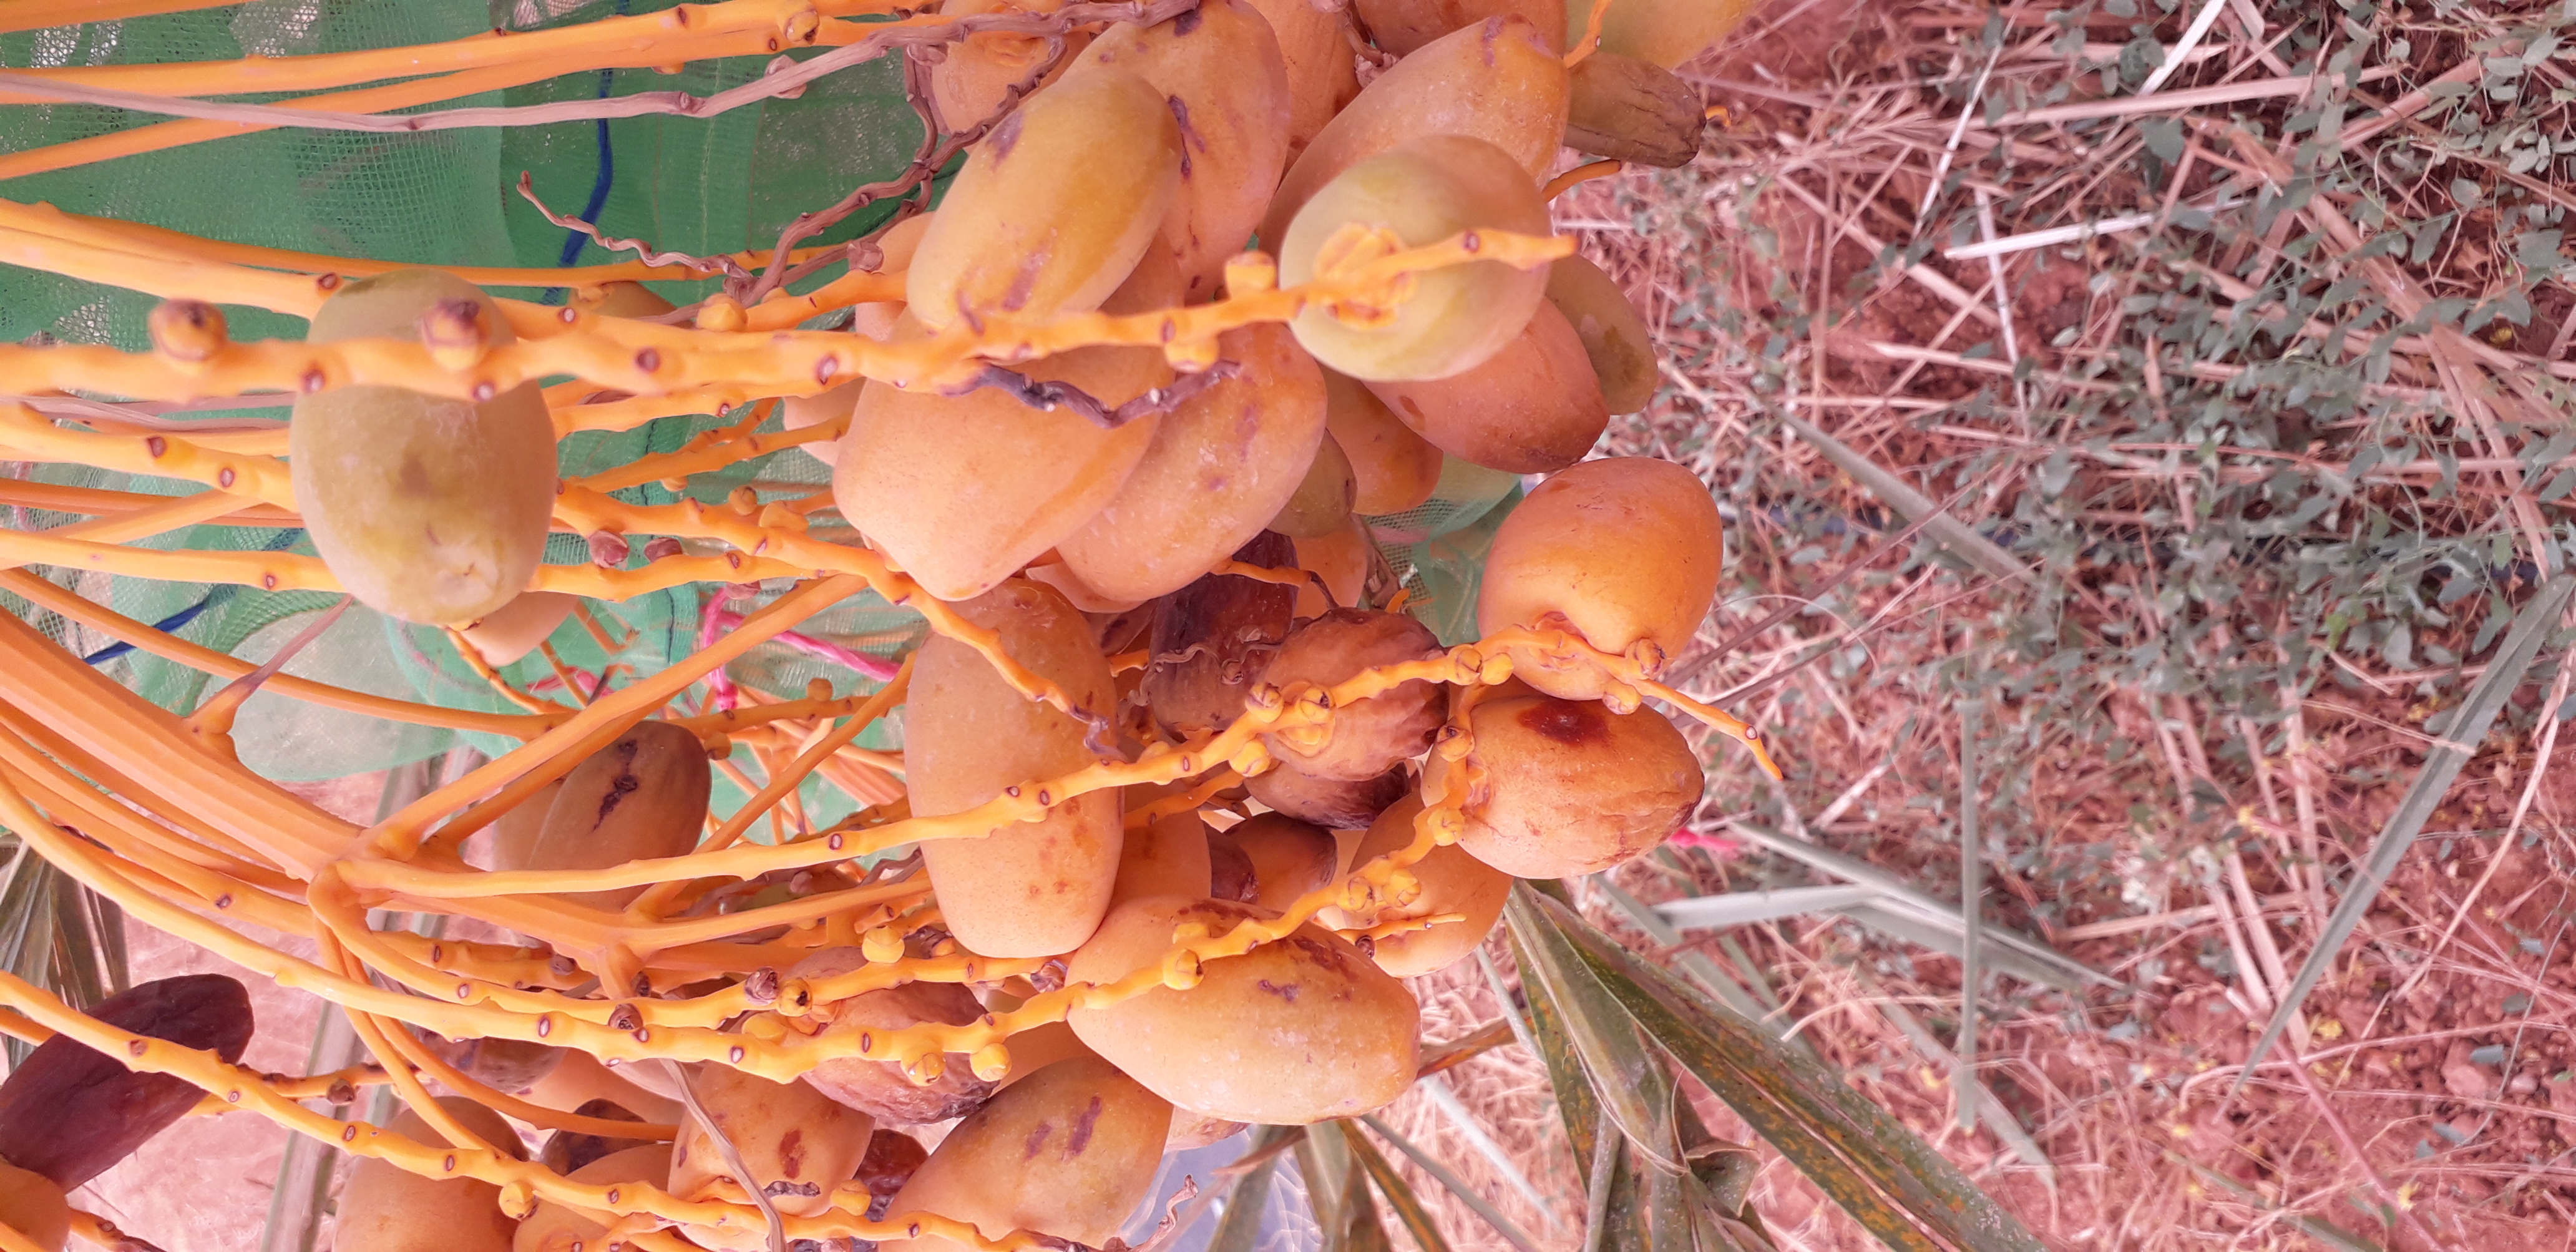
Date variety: Boumajhoul